Bellevue Conference (September 11, 1917)

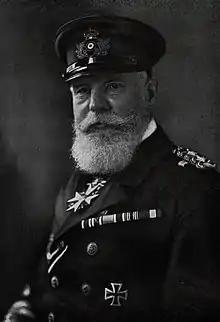
Henning von Holtzendorff, Commander-in-Chief of the Navy, 1918.

Convened by Emperor Wilhelm II, the conference brought together, under his chairmanship, "Kronprinz" Wilhelm, Imperial Chancellor Georg Michaelis and his new Secretary of State, Richard von Kühlmann.